Royal Lao Government in Exile

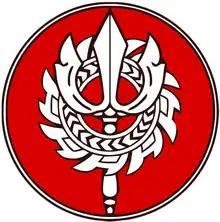
Royal Laos Defence Forces emblem

On July 5, 2003, the RLGE reportedly claims that a reformation Ministerial Conference was held in city of Murfreesboro, Tennessee, US for an official announcement of its policies and national agendas. The second reformation was passed in on 23 March 2004, in Las Vegas, Nevada, US for official announcement of restoration and revival of Lao National Army in the same form as it was until 1975. The third reformation was passed in on September 2, 2004 in the city of San Diego, California, US. The fourth reformation was passed in on 25 March 2005 in the city of Sacramento, California, US. In this meeting members of RLGE voted Khamphoui Sisavatdy to continue his term as the Prime Minister of the Royal Lao Government in Exile. The fifth reformation was passed in October 2005 in the city of Fresno, California. In this meeting RLGE decided to accept to let Hmong ethnic people into RLGE. The sixth reformation was passed in on September 25, 2010, in the city of New Iberia in the state of Louisiana. In this meeting members of RLGE voted Khamphoui Sisavatdy to continue his term as the Prime Minister of the Royal Lao Government in Exile until Lao Democracy is restored. In this meeting RLGE issued a public statement no. PMO/060/2010 based on the U.S Congress resolutions 240, 169, 309, 318, 204 and on the European Parliamentary Resolution on Laos on February 15, 2002, and to observe the Geneva Accords of 1954 and 1962 on Laos under the real condition of the current time in Laos and also solving Lao problems peacefully and politically, we the patriotic Nationalist people of Laos would like to proclaim to the International Communities and to the Lao people inside Laos and abroad that the Royal Lao Government has been restored and revived to take full responsibility on the affairs on Laos under the leadership of the people in charge of government in exile temporarily.